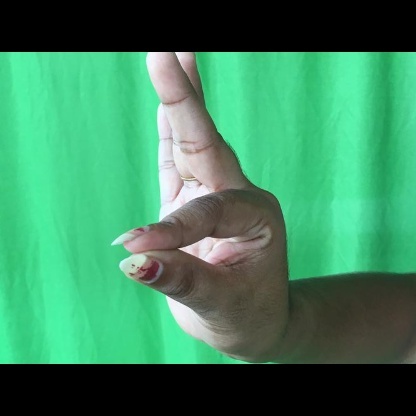
Mudra: Hamsasyam